Lancaster University

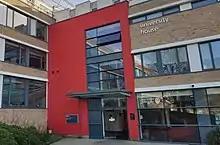
University House is home to most of the university's administrative departments

The university is divided into four faculties. Each faculty is led by a Dean, and each academic department by a Head of department.